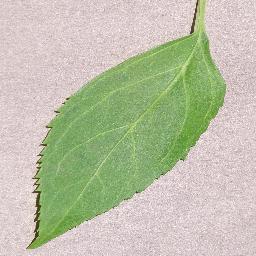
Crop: cherry
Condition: (including_sour)_healthy